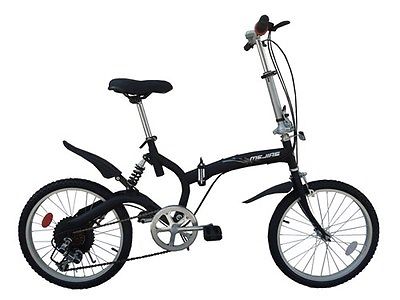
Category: bicycle